RAF Hell's Mouth

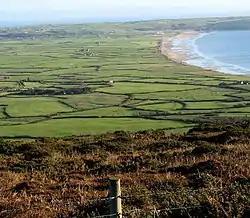
The site of RAF Hell's Mouth

Royal Air Force Hell's Mouth, or more simply RAF Hell's Mouth, is a former Royal Air Force air gunnery and bombing range. It was initially redeveloped into a Relief Landing Ground, and then became an Emergency Landing Ground. It is situated at Hell's Mouth (Porth Neigwl), on the Llŷn Peninsula, near the small village and community of Llanengan, and about from Abersoch, Gwynedd, Wales.